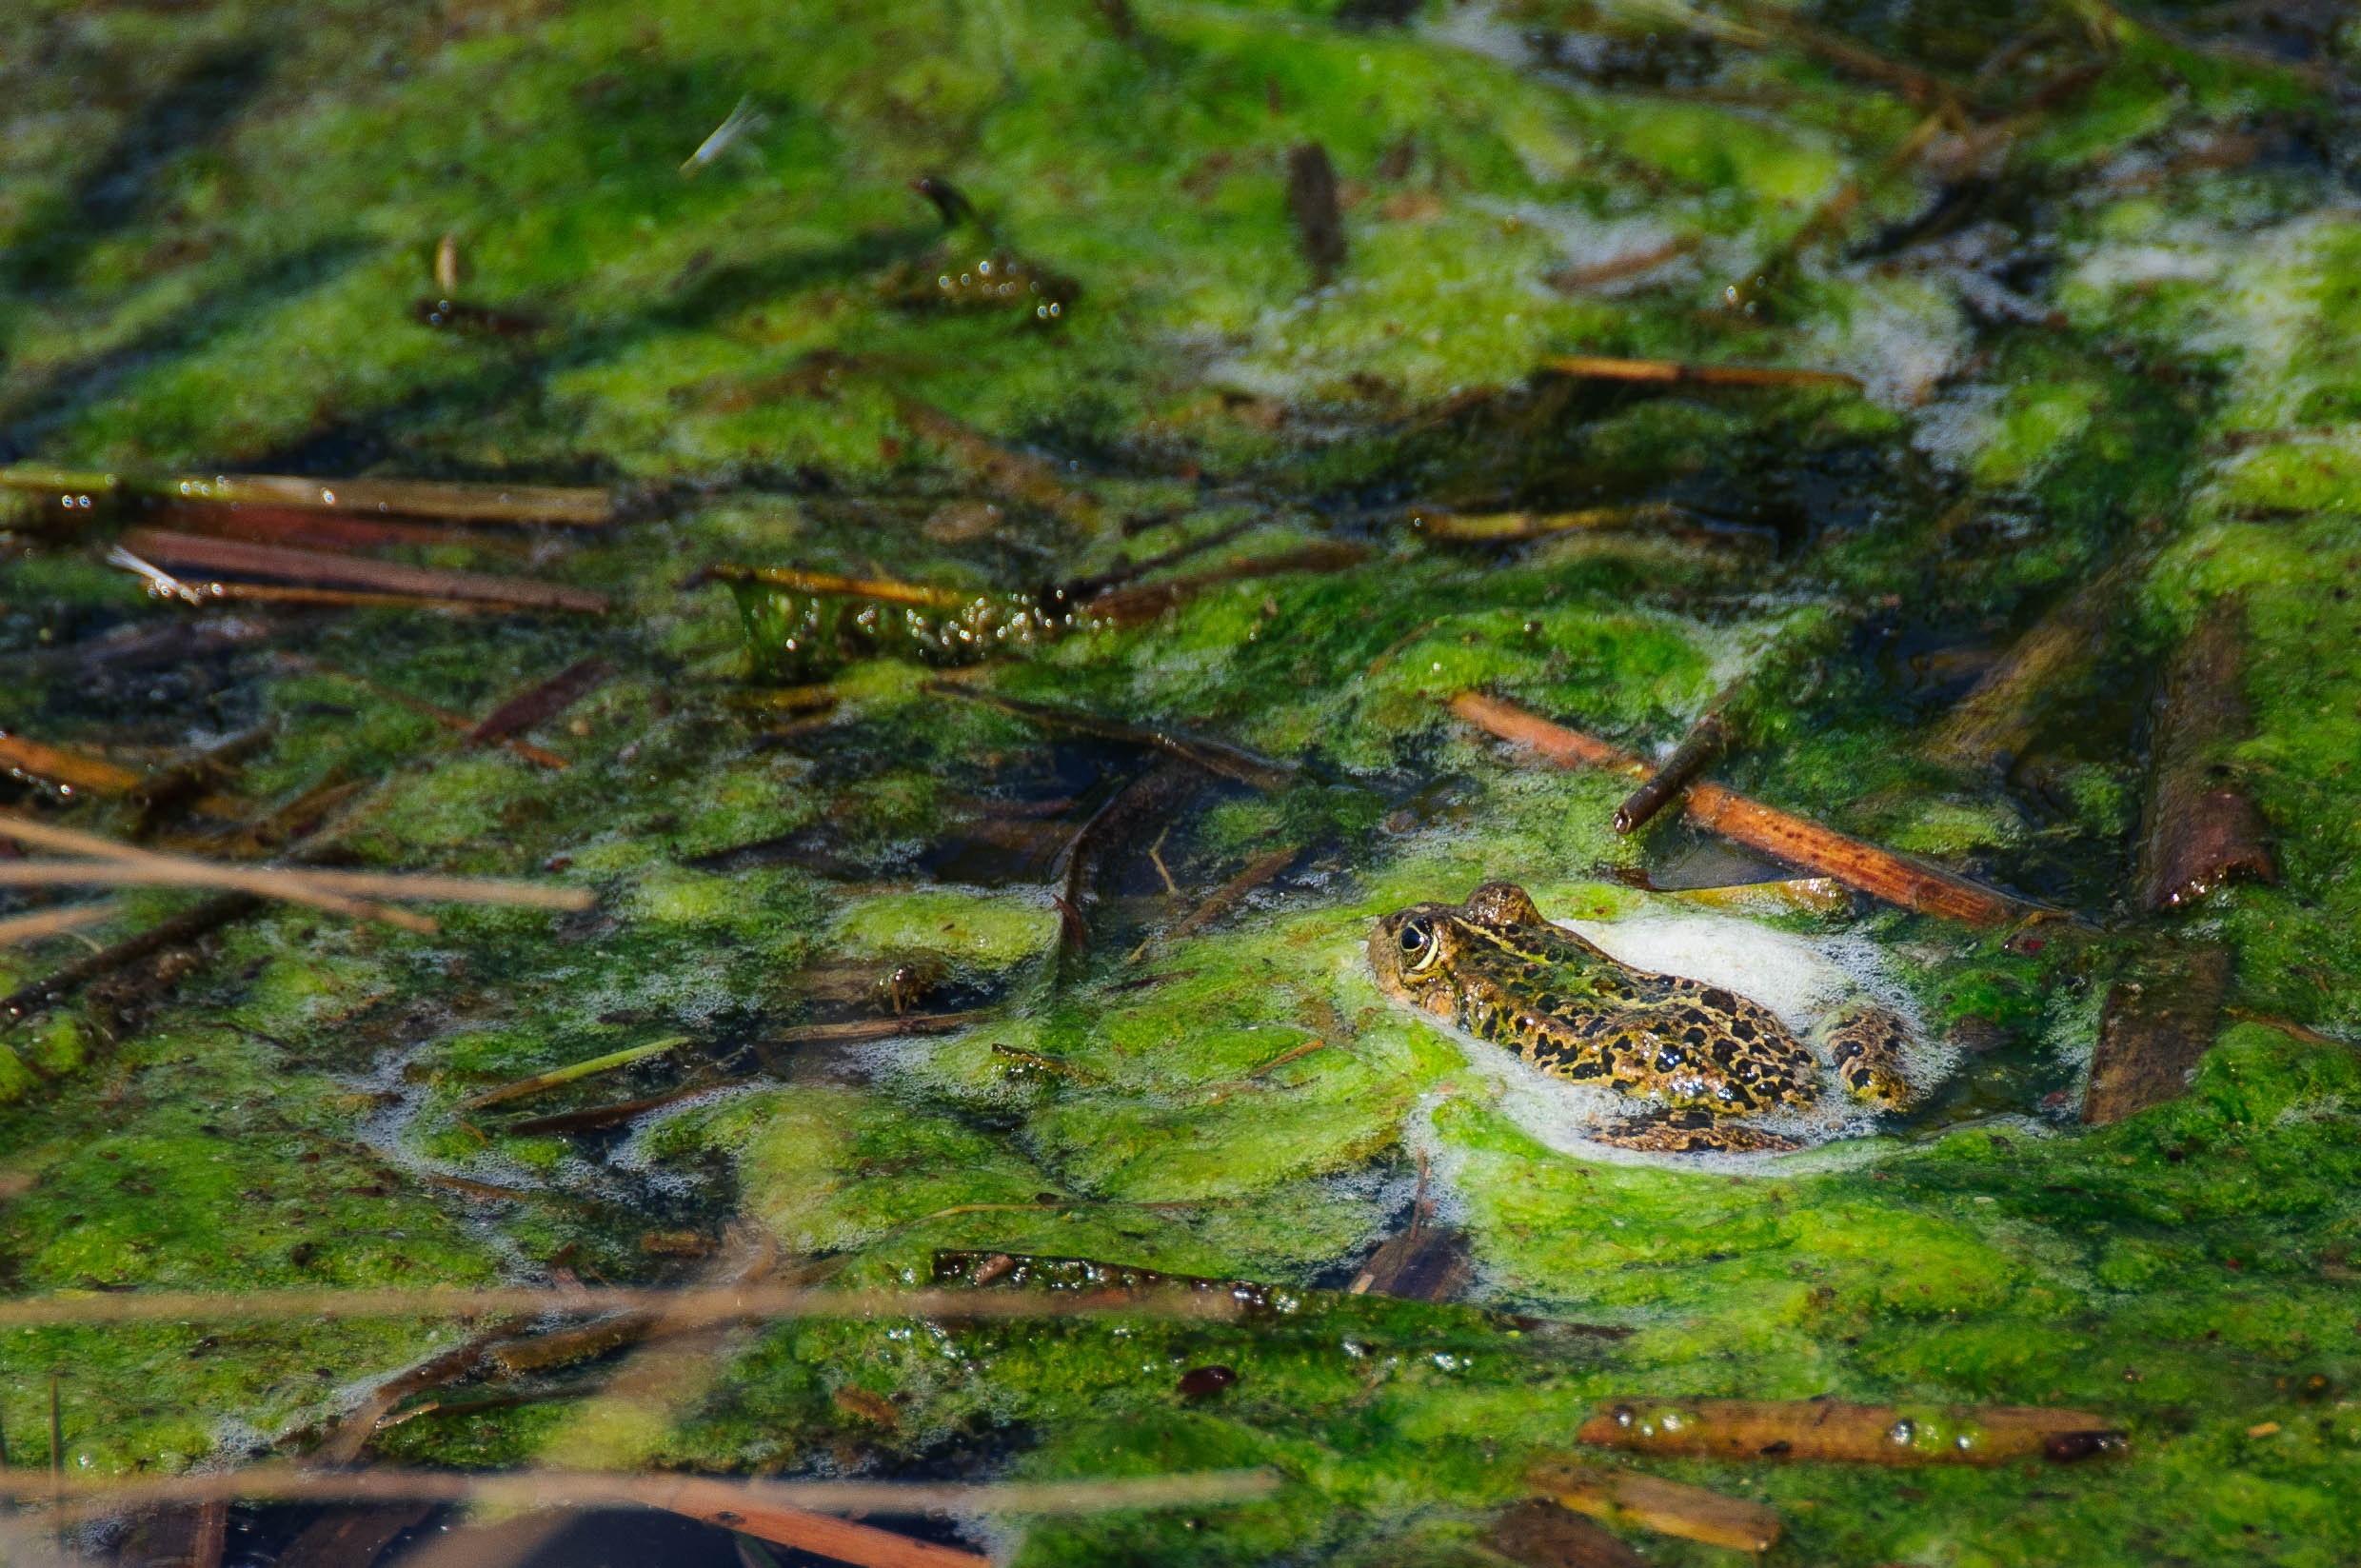
water, nature, forest, wilderness, animal, pond, stream, green, jungle, frog, terrain, terrace, rainforest, wetland, amphibians, habitat, frogs, aquatic animal, aerial photography, biotope